Gulustan Fortress (Shamakhi)

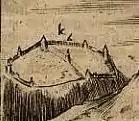
Gulistan fortress in an engraving from the “Description of a Journey” Adam Olearius 1656

The fortress was mentioned by Khaqani, Arif Ardabili and others. The Azerbaijani archaeologist Huseyn Jiddi believed that Khagani called the fortress a “new Kaaba-shed” in connection with the reconstruction of the fortress. This information is also confirmed by information from written sources, according to which in the 12th century, the sister of the Shirvanshah Manuchehr III - Shahbanu carried out repair work in the fortress.